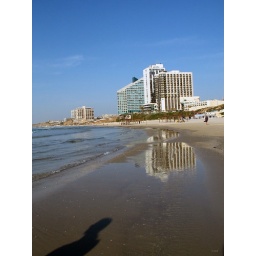
castle in the sand